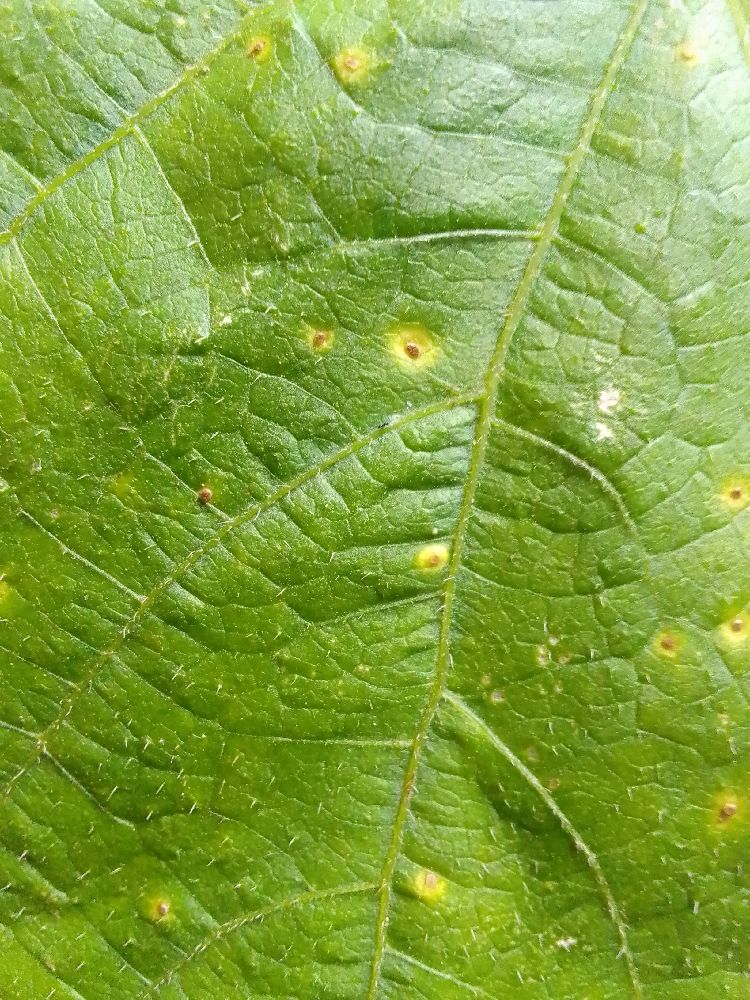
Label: rust